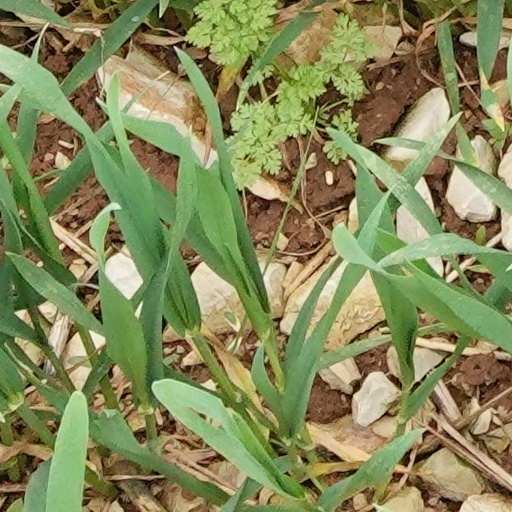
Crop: wheat